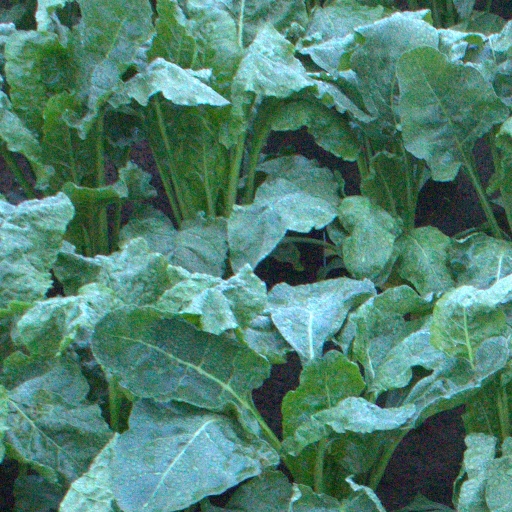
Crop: sugar beet